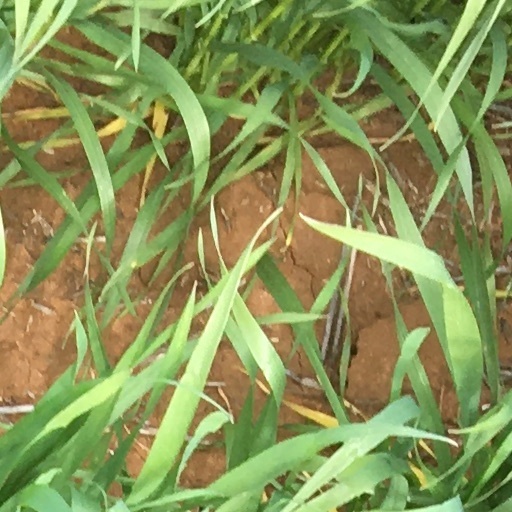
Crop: wheat